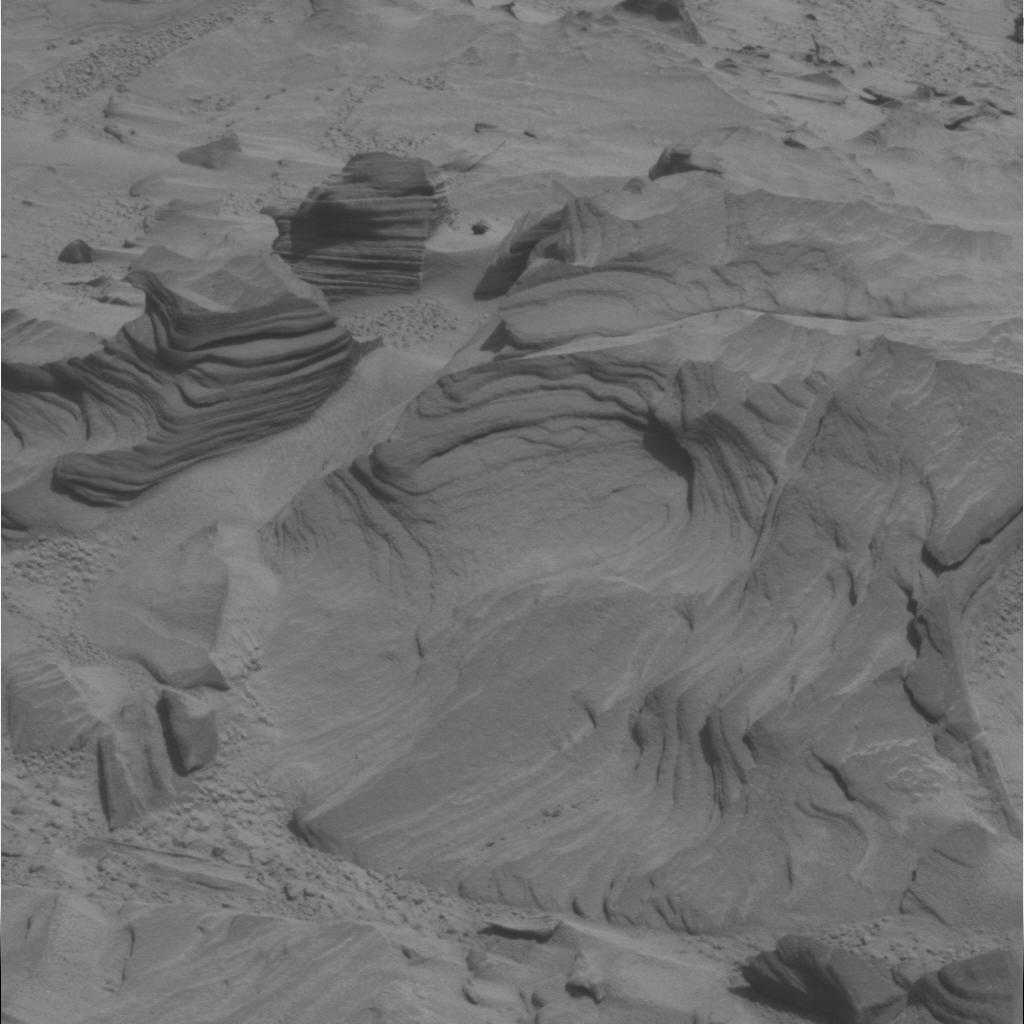
Surface features visible: Rock Outcrops, Clasts, Rock (Linear Features), Soil, Nearby Surface